Thomas of Woodstock, Duke of Gloucester

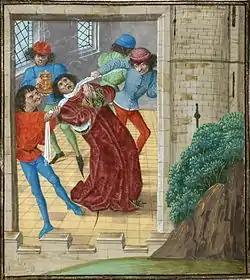
Murder of Thomas of Woodstock in Calais

Thomas of Woodstock, Duke of Gloucester (7 January 13558 or 9 September 1397) was the fifth surviving son and youngest child of King Edward III of England and Philippa of Hainault.